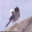
Label: bird